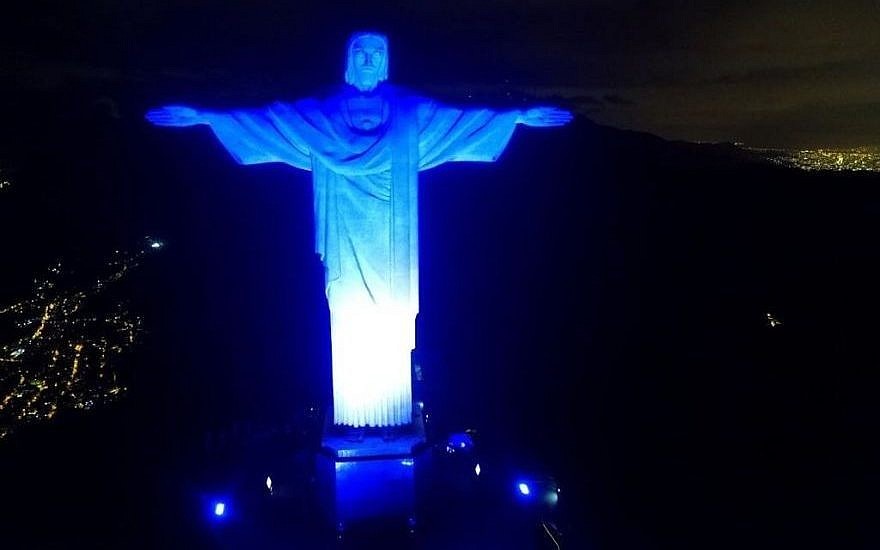
Landmark: Christ the Reedemer